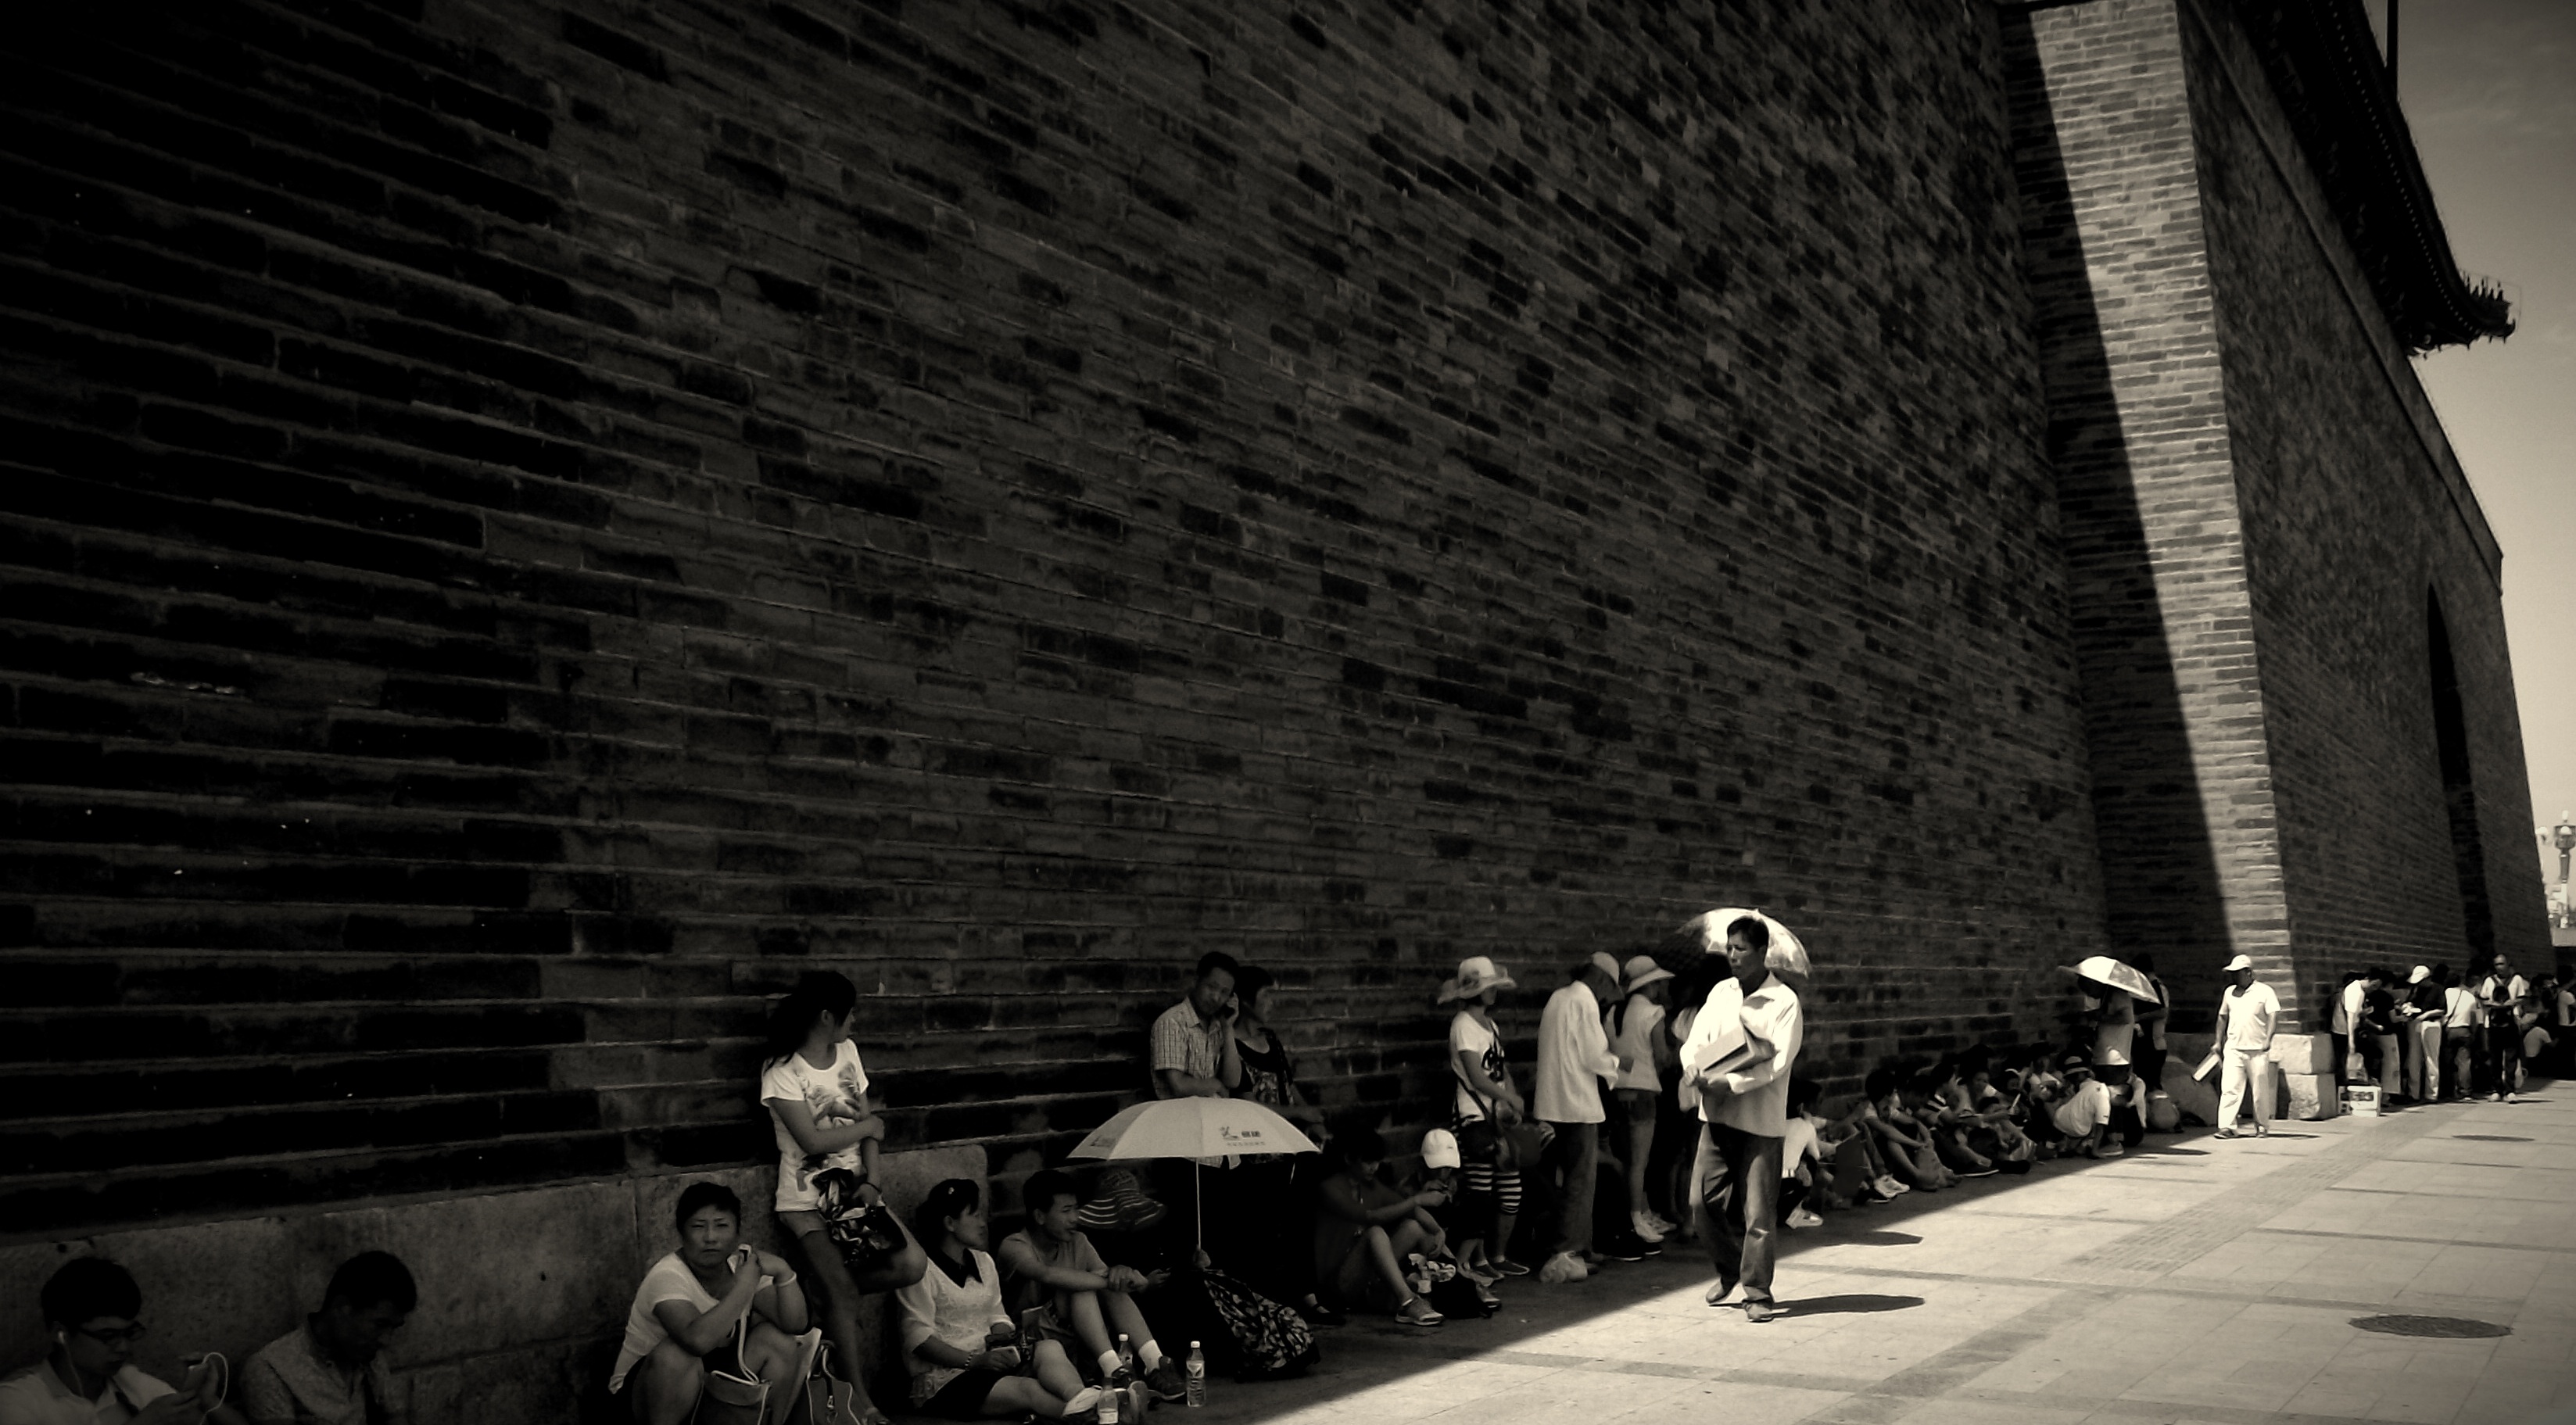
black and white, architecture, old, city, wall, stone, monument, tourist, travel, chinese, tower, square, asia, ancient, landmark, darkness, sightseeing, attraction, historic, black, monochrome, tourism, gate, world, medieval, beijing, photograph, culture, history, famous, heritage, historical, peking, site, china, cultural, architectural, monochrome photography